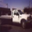
Label: truck